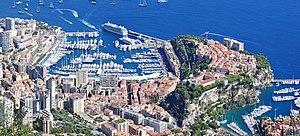
le port et le rocher de Monaco vus d'un point de vue près du village La Turbie